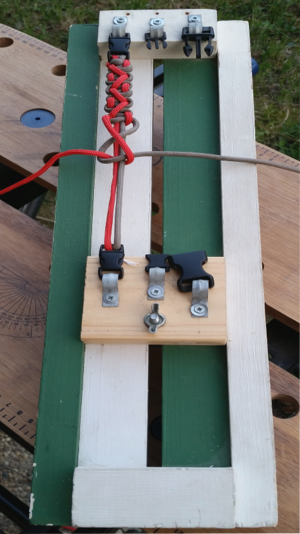
Métier à tresser pour bracelet de survie à boucles rapides (Crooked river bar bracelet en cours d'élaboration)
Le bracelet de survie ou bracelet de secours est un nouage porté au poignet dont le but est de faciliter le transport d'une longueur de corde rapidement utilisable en cas de problème.